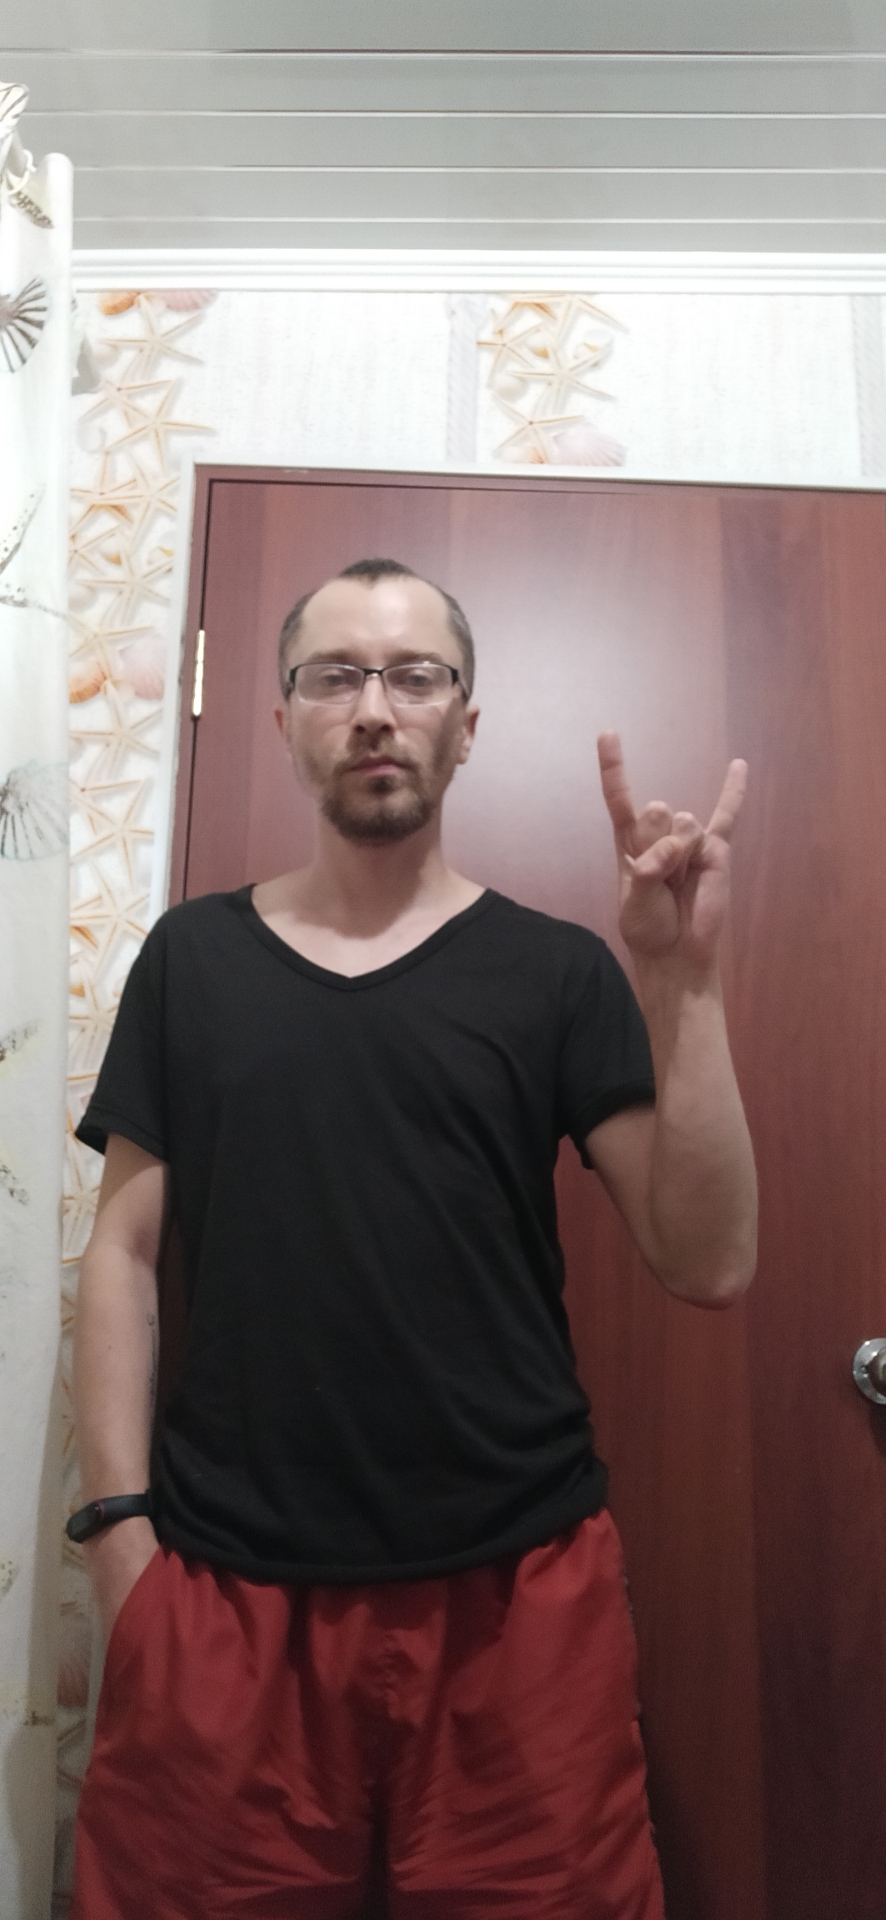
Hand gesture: rock